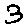
Label: 3